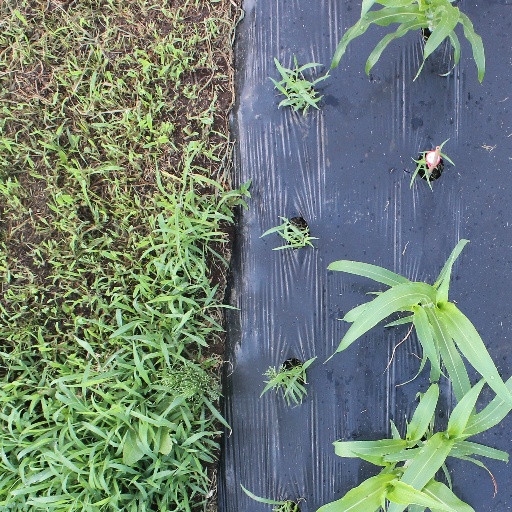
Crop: sorghum